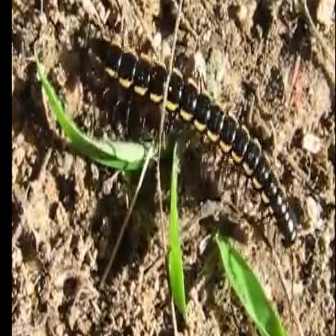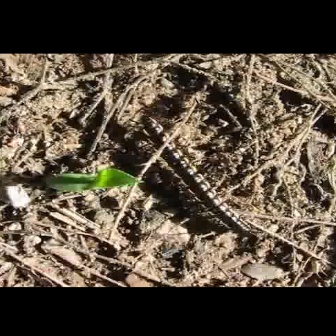
  Please identify the target specified by the bounding box [84,34,298,248] in the first image and locate it in the second image. Return the coordinates in [x_min,y_min,x_max,y_max] format.
Answer: [127,111,249,234]